Josh Cody

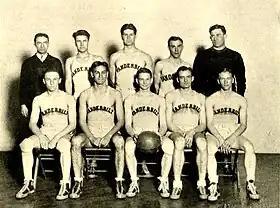
The 1927 SoCon tournament champion Vanderbilt basketball team. Cody is top right.

In 1923, he returned to Vanderbilt, where he became the head coach of the school's baseball and basketball teams. During that time, he also served as an assistant football coach to McGugin. Cody's first year as an assistant on the football team in 1923 saw the last conference title for Vanderbilt in the sport to date. In 1926, the football team lost only to Wade's Alabama.